Piet de Jong (dendrologist)

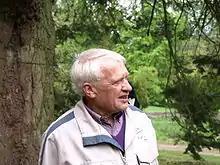
Piet de Jong

Petrus Cornelis (Piet) de Jong (born 24 March 1938 in Hazerswoude) is a Dutch dendrologist.